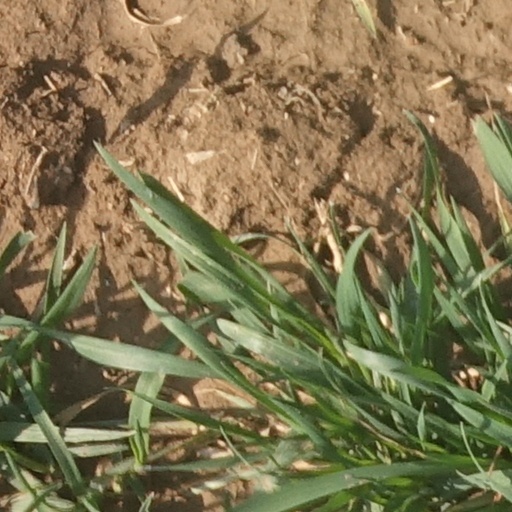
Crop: wheat